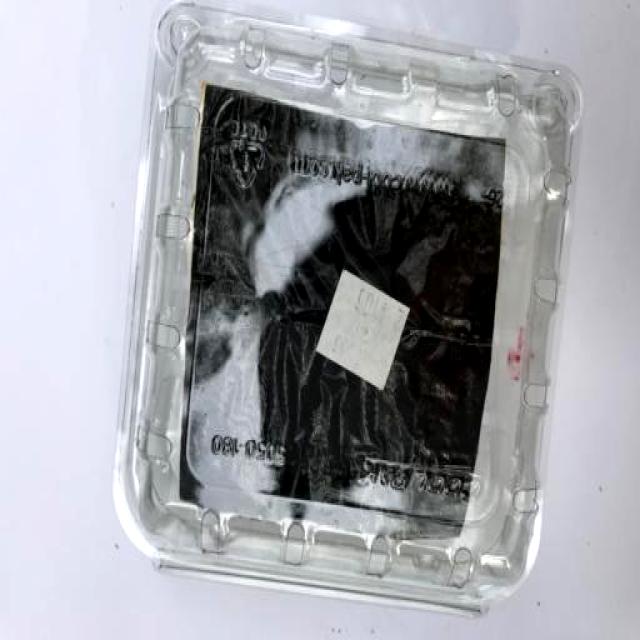
Label: Plastic